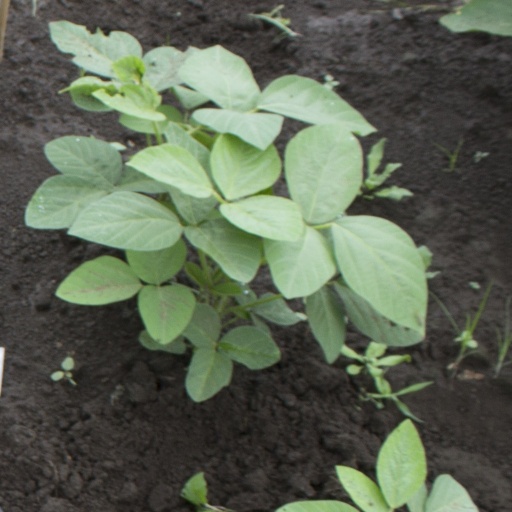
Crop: soybean